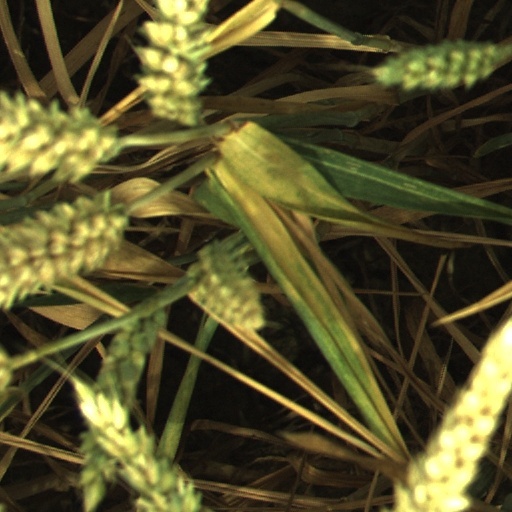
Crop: wheat